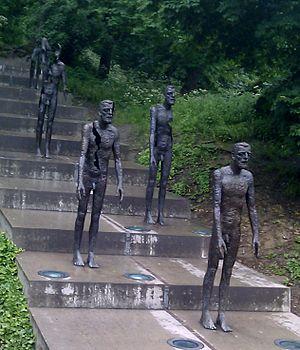
Le communisme est initialement un ensemble de doctrines politiques, issues du socialisme et, pour la plupart, du marxisme, s'opposant au capitalisme et visant à l'instauration d'une société sans classes sociales, sans salariat et une mise en place d'une totale socialisation économique et démocratique des moyens de production.